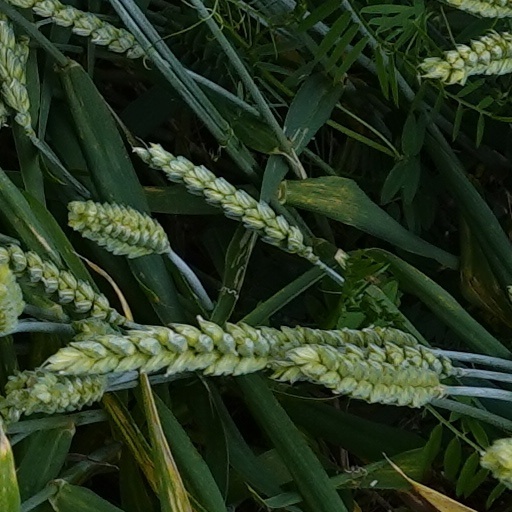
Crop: wheat